Disney Fantasy

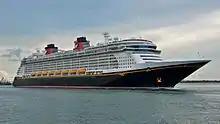
"Disney Fantasy" in 2015

"Disney Fantasy" has a water playground with a water coaster, pop jets, geysers and bubblers featuring Huey, Dewey and Louie, instead of the Waves bar on the pool deck which is found on her sister ship the "Disney Dream". The ship features a nursery, Oceaneer Club, Oceaneer Lab, Edge, and Vibe for children's entertainment.